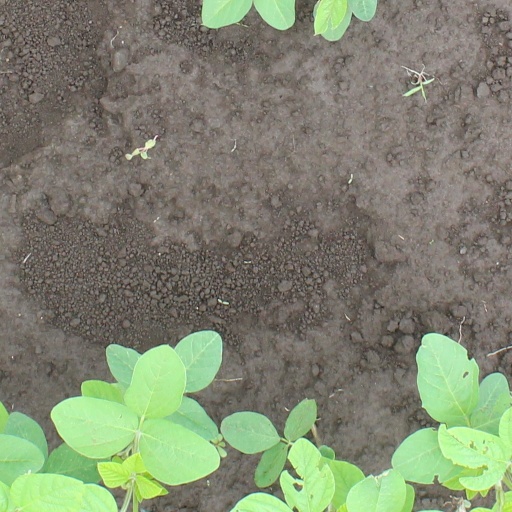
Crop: soybean